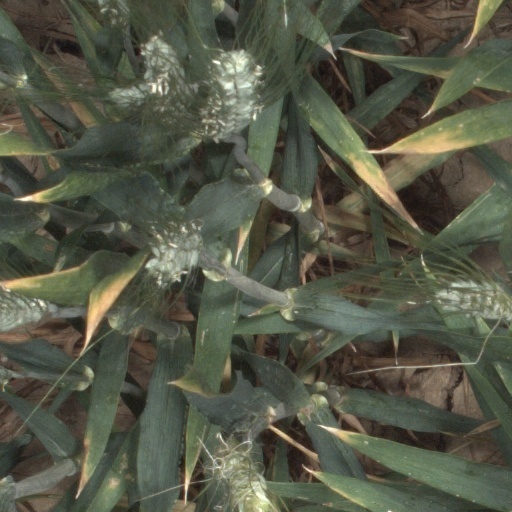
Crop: wheat